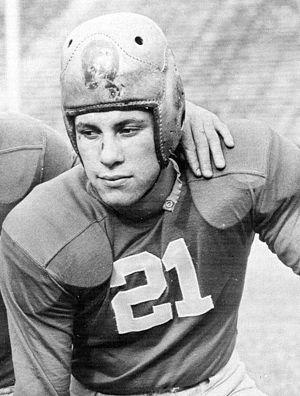
Francis Sinkwich est un joueur américain de football américain.